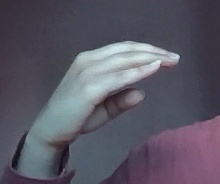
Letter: jeem